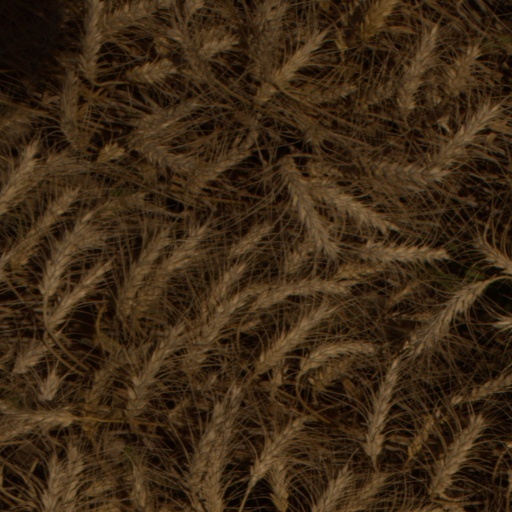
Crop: wheat